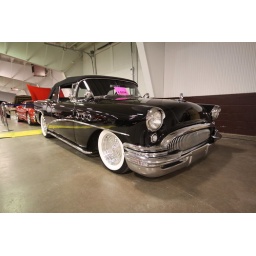
car show in rochester, n.y. by the street machines.